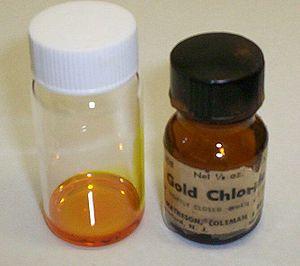
L'élixir d'or est une ancienne préparation pharmaceutique qui fut utilisée au XVIIIᵉ siècle. Cet élixir a porté de nombreux noms différents et sa composition, d'abord tenue secrète, a varié au cours des époques et des préparateurs. Il s'agissait vraisemblablement à l'origine d'une préparation à base d'or, sous différentes formes chimiques, or colloïdal ou solution de chlorure aurique. Par la suite, on a substitué le perchlorure de fer au chlorure d'or dans la préparation de l'élixir.
La chrysothérapie est l'utilisation de l'or métallique ou de ses composés organiques ou inorganiques à des fins thérapeutiques. On utilise souvent le terme impropre, mais passé dans le langage médical courant, de « sels d'or » pour désigner les composés organiques de l'or, qui sont ceux le plus souvent utilisés dans les préparations pharmaceutiques mais qui ne sont en réalité pas des sels chimiquement.